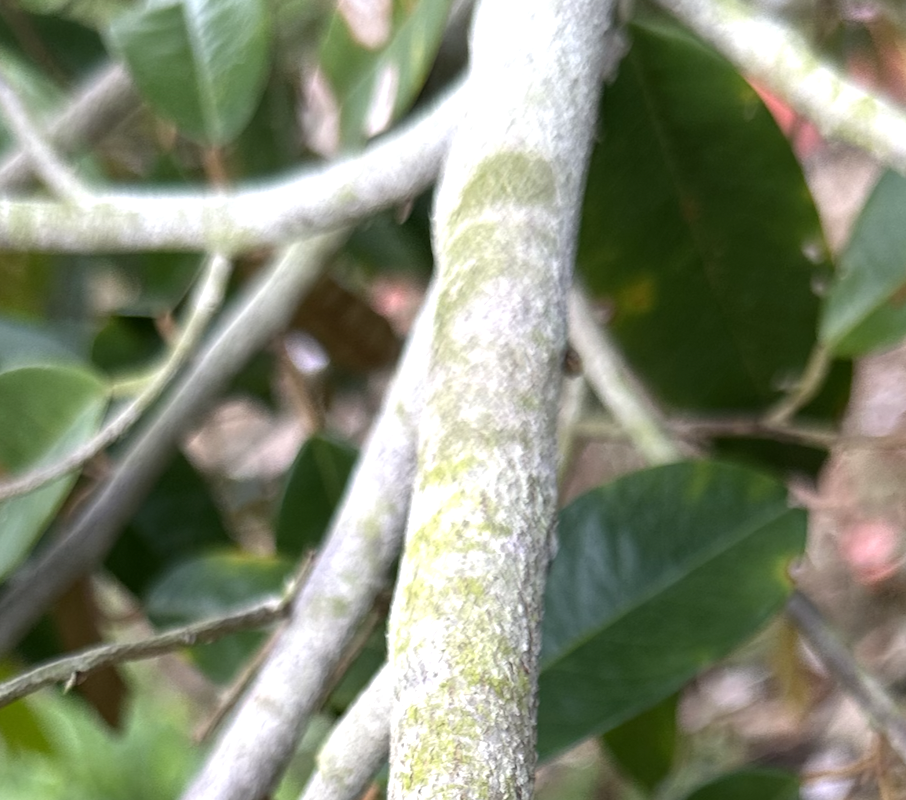
Label: pink_disease